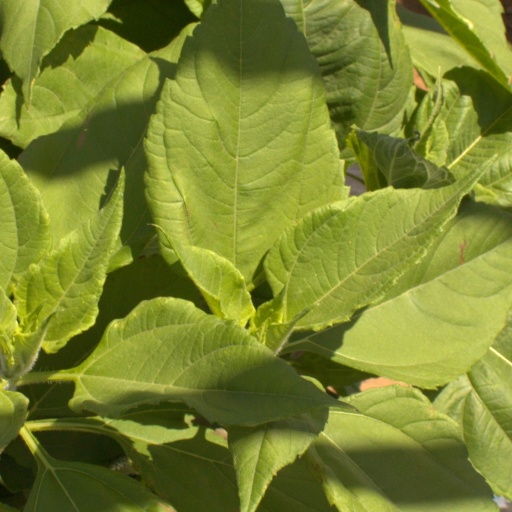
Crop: Jerusalem artichoke